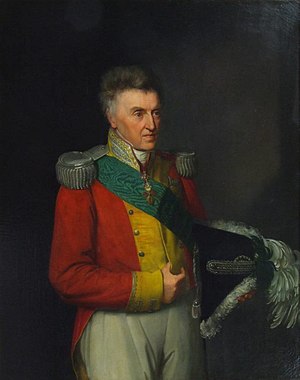
Maria Theresia af Østrig (1767-1827) / Biografi / Senere liv
Kong Anton af Sachsen. Maleri af Carl Christian Vogel von Vogelstein, 1827.
Maria Theresia var en østrigsk ærkehertuginde, der var dronning af Sachsen fra maj til november 1827. Hun var datter af den tysk-romerske kejser Leopold 2. og gift med kong Anton 1. af Sachsen.